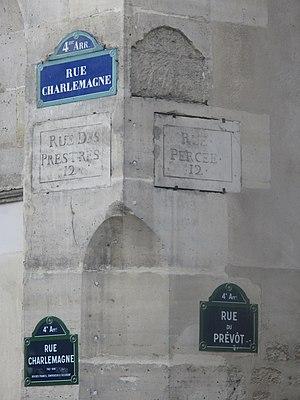
Angle de la rue Charlemagne (anciennement rue des Prêtres) et de la rue du Prévôt (anciennement rue Percée), Paris 4e arr.
La rue Charlemagne est une rue ancienne du 4ᵉ arrondissement de Paris. Elle est située dans le quartier Saint-Gervais près du quartier Saint-Paul.